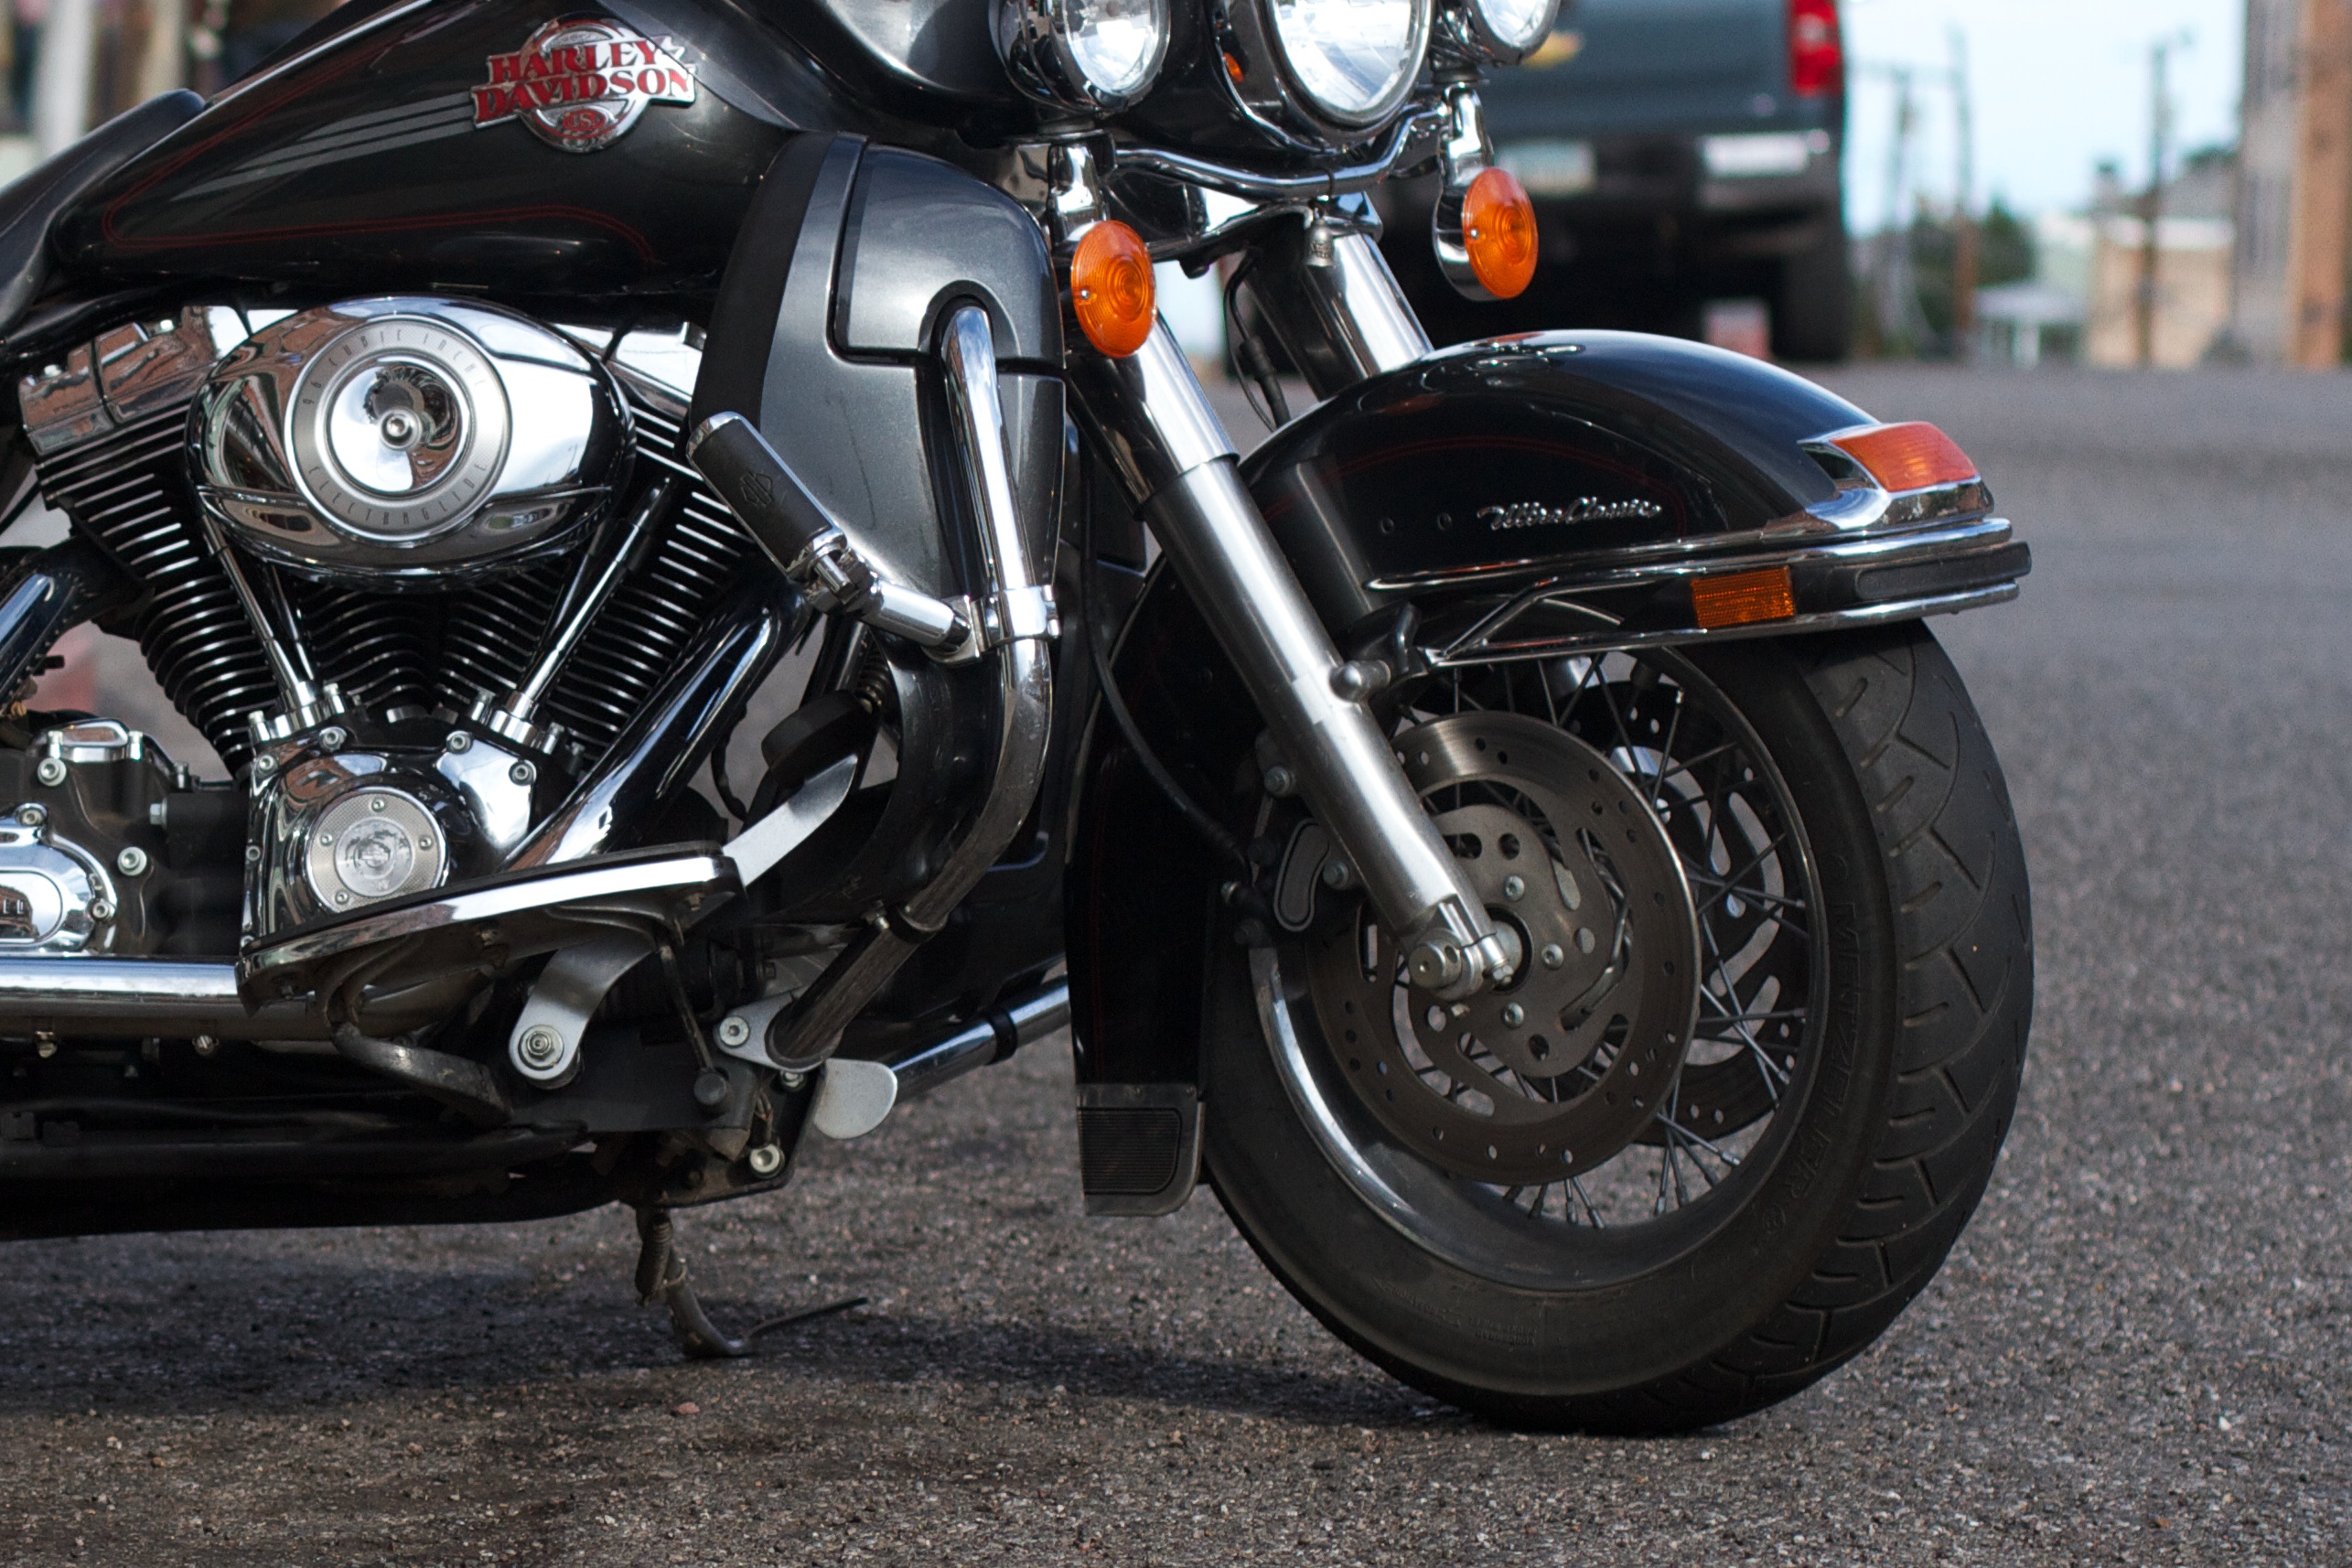
car, wheel, vehicle, motorcycle, cruiser, motorcycling, land vehicle, automobile make, automotive exterior